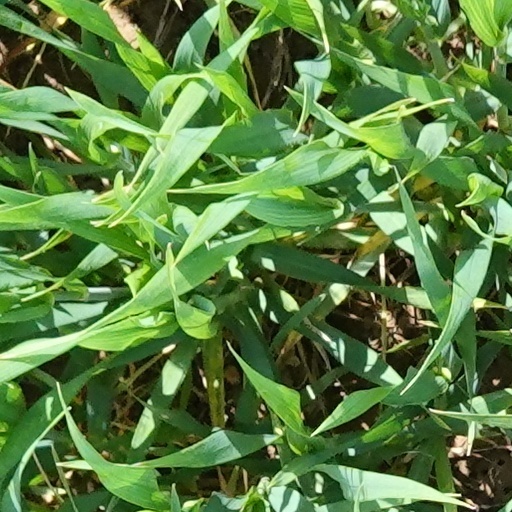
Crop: wheat